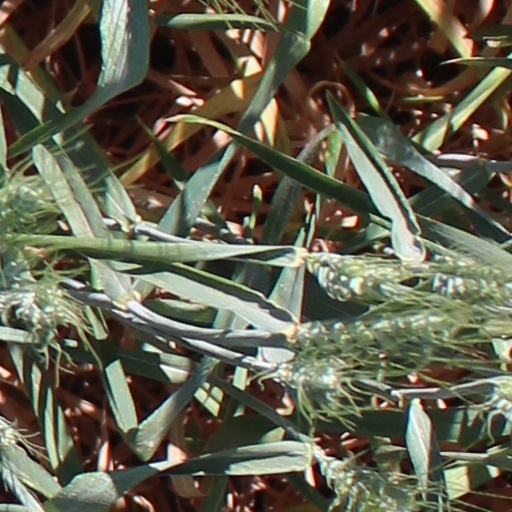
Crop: wheat